Dragon Age: Inquisition – Jaws of Hakkon

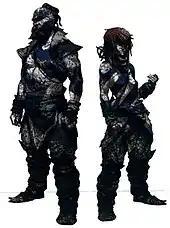
Concept art of Alamarri tribesmen, who are the ancestors of the Avvar. The design for "Jaws of Hakkon's" titular antagonists share a similar visual language.

On March 23, 2015, BioWare announced the imminent release of "Jaws of Hakkon". IGN reported on further details about the narrative pack, noting that the Inquisition may "unearth an ancient secret that could destroy the world" as part of the DLC pack's narrative. The pack adds new enemies types as well as armor and weapons for the player to collect, and expands the world of Thedas with a large playable area containing mountains, forests, and rivers. Then-creative director at Bioware, Mike Laidlaw, commented that BioWare was humbled by "Inquisition's" positive reception but intended to support the game with further DLC content, and said "We hope the new DLC speaks to our dedication of growing Inquisition with meaningful and exciting new content for our fans, new and old." New dialogue was recorded for the main cast of companion characters, both during missions and for general party "banter".